Saint-Gaudens double eagle

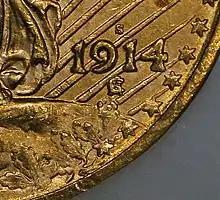
Detail from 1914-S double eagle showing the mintmark above the date, Saint-Gaudens's monogram below it, and the two stars added to the design in 1912.

On November 18, the impatient Roosevelt directed that the second set of dies be used to strike coins, directly ordering the Mint to "begin the new issue, even if it takes you all day to strike one piece!" Over 12,000 of these "High Relief" pieces were struck and were released into circulation in 1907 and 1908. Barber wrote of the High Relief pieces to Landis, "Mr. Hart has put the mill into operation and I send you two pieces showing the result; these are not selected as all the coins now made are the same as these two, which gives me alarm as they are so well made that I fear the President may demand the continuance of this particular coin." Barber completed work on his version of the design, with a greatly lowered relief, and the new coin went into production on a large-scale basis. A total of 361,667 of the revised design were produced by the Mint in 1907; the "Low Relief" coins were released into circulation at the end of . Barber's modifications were denounced both by the sculptor's family and by Hering. Among other alterations, Barber changed the Roman numeral MCMVII for the date to the Arabic numeral "1907". In spite of the modifications, according to R.S. Yeoman in his "A Guide Book of United States Coins", many consider the Saint-Gaudens double eagles the most beautiful of U.S. coins.